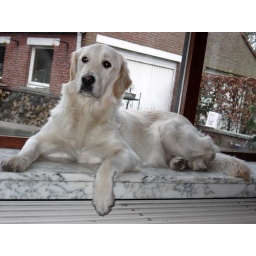
Alix is a female golden retriever and a service dog in training. Picture taken by her foster family.